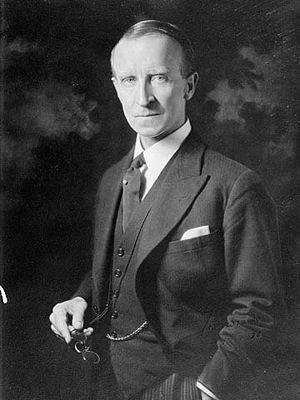
Le roman d'espionnage est un genre littéraire né au début du XXᵉ siècle désignant les romans ayant pour thème principal les activités d'espionnage. Ce genre est communément considéré comme un sous-genre du roman policier et sa genèse attribuée à des auteurs britanniques. Ces derniers influenceront de façon déterminante l'évolution de ce genre et perpétueront « l'hégémonie britannique sur le roman d'espionnage » jusqu'à nos jours.
Un renseignement est une information estimée pour sa valeur et sa pertinence. Le renseignement se définit ainsi par opposition à la donnée et au fait. Le renseignement se définit aussi par son usage : c'est une information délivrée pour guider des prises de décisions et des actions.
Créée à Paris en 1909-1910, la collection Nelson, née d'un partenariat entre le groupe britannique Thomas Nelson & Sons et un éditeur français, est l'un des ancêtres du livre au format poche. Publiés principalement en langue française avec la mention « Paris, Nelson Éditeurs, Londres, Édimbourg et New York », les ouvrages sont de petit format, cartonnés, toilés et recouverts d'une jaquette illustrée. La collection accueillit plusieurs centaines de volumes, vendus à un prix modique, jusqu'à la fin des années 1930. Ces livres sont aujourd'hui recherchés par les amateurs de petite bibliophilie.
John Buchan, 1ᵉʳ baron Tweedsmuir d'Elsfield, est un homme d'État britannique né le 26 août 1875 à Perth et mort le 11 février 1940 à Montréal.